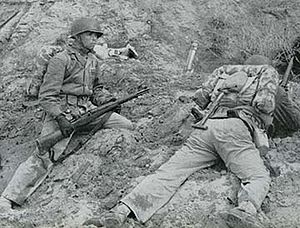
M1 Garand / Historie
Marineinfanterister med Garand-rifler ved den amerikanske militærbase Camp Pendleton i 1943.
M1 Garand eller United States Rifle, Caliber .30, M1 var den første halvautomatiske riffel i verden, der blev udleveret som standardvåben til infanterister. Den erstattede Springfield M1903-riflen i det amerikanske militær i 1936 og blev i 1957 udfaset til fordel for M14-riflen.